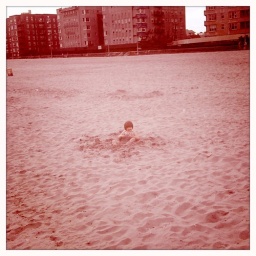
at rockaway beach in Queens: June '10cute little girl i took a picture of. she was so adorable :P